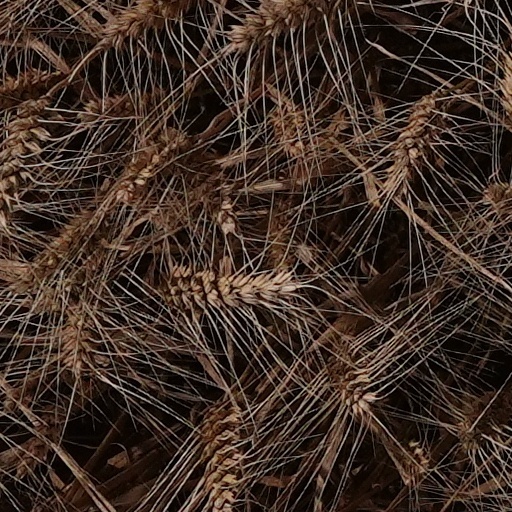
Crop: wheat